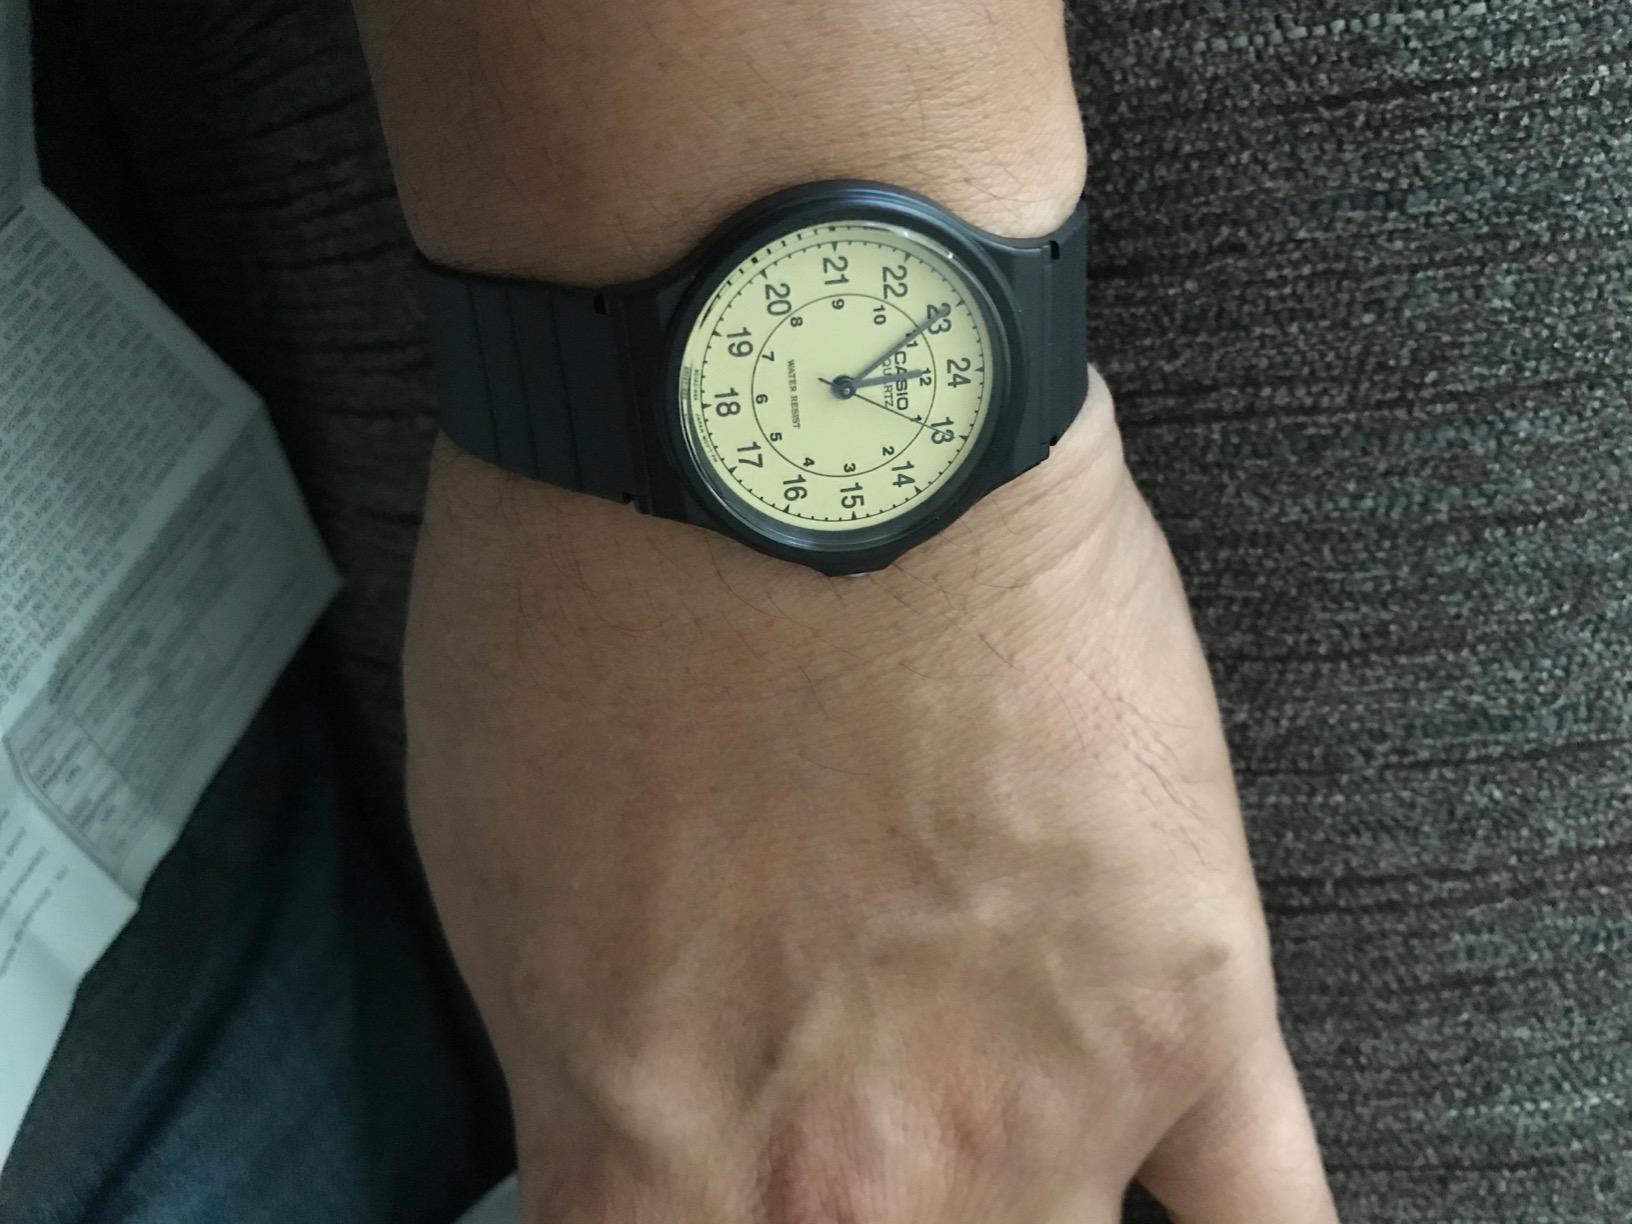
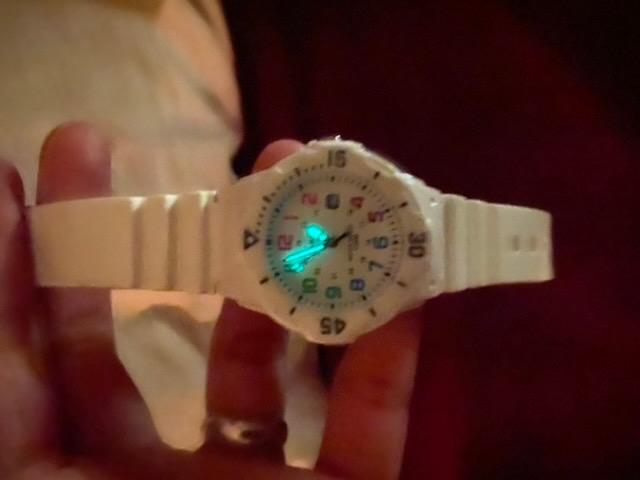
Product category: accessories_watch
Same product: no